The Holocaust History Project

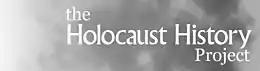
Logo of the Holocaust History Project (2007)

The Holocaust History Project (THHP) is an inactive non-profit corporation based in San Antonio, Texas. Its archived website offers a comprehensive selection of documents, recordings, photographs, and essays regarding the Holocaust, Holocaust denial, and antisemitism. The project became known for its refutations of the Leuchter report and the Rudolf report. Since then, it has assisted the defense in the case of "Irving v. Lipstadt". As of 2016, THHP website is no longer available online but all of its contents are accessible via several hundred captures in the Internet Archive. However starting April 2016 the French NGO and project phdn.org has put back online an almost complete copy of the original THHP website.